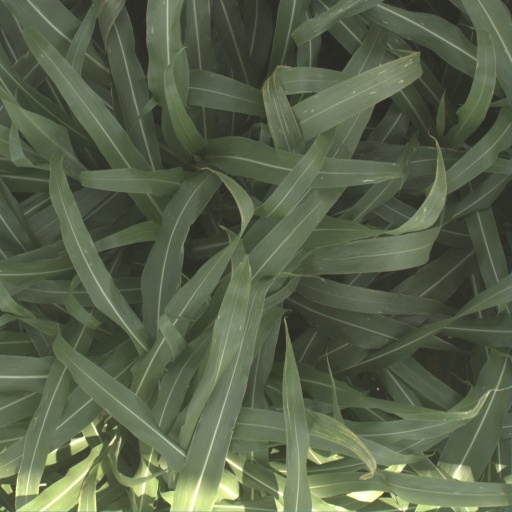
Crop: sorghum